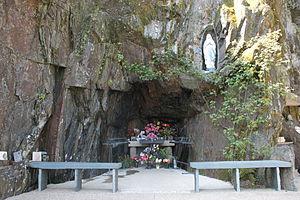
Saint-Joseph, 1948, Callac, Fr-56-Plumelec.
Le Chemin de Croix de Callac est un chemin de croix situé au lieu-dit Saint-Joseph, à Callac, commune de Plumelec dans le sud de la Bretagne, en France. Réalisé en granit par le sculpteur Roger Lévêque à la demande de l'abbé Binard durant les années 1940-1950, il comporte également une réplique de la grotte de Lourdes, une chapelle, deux croix, une esplanade pour messe en plein air et un puits.
Plumelec [plymlɛk] est une commune française située dans le département du Morbihan en région Bretagne.
Callac est un village de la commune de Plumelec, dans le Morbihan
Après les apparitions de Lourdes, de très nombreuses répliques de la grotte de Lourdes sont réalisées, jusqu'en 1914. Ce n'est évidemment pas une date butoir. Après cette date, le nombre de copies de la grotte continue toujours d'évoluer. En 2015, un auteur a répertorié en France plus de 765 sites, et dans le reste du monde 321 copies de la grotte.